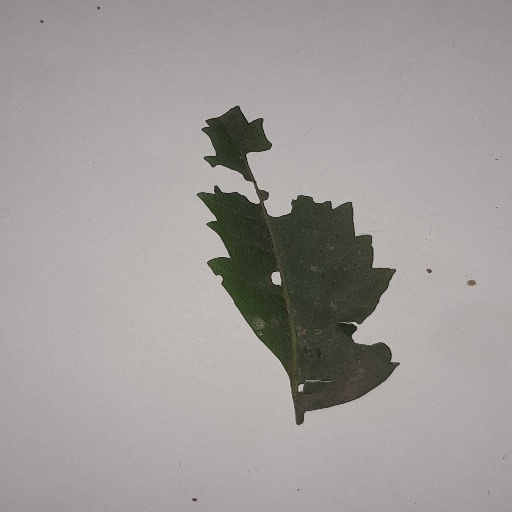
Species: Neem
Leaf condition: Shot Hole Leaf